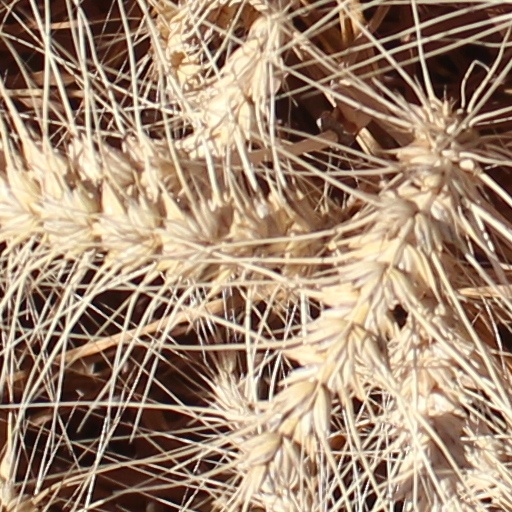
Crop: wheat